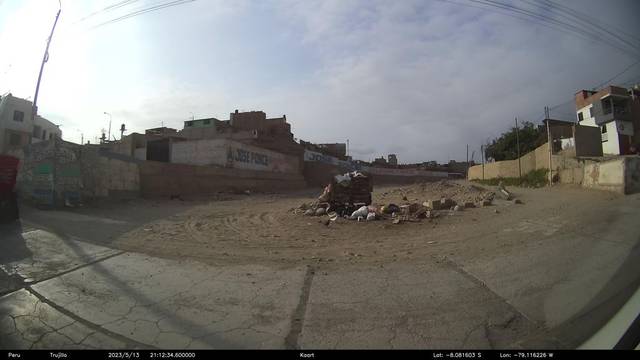
Region: Peru
Coordinates: -8.082, -79.116